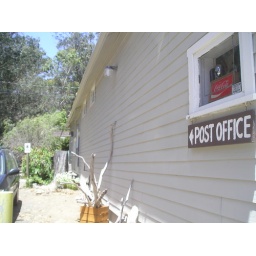
sign to the post office in San Simeon